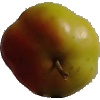
Label: Apple Red Yellow 2